Great Southern Automobile Company

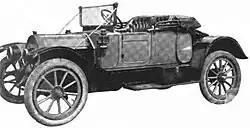
Great Southern 30 roadster two seater

In 1914, it dropped the Great Southern 30, and concentrated on the manufacture of just the Great Southern 50 chassis, formerly titled the Great Southern 51. The new 50 model was a seven passenger touring body.